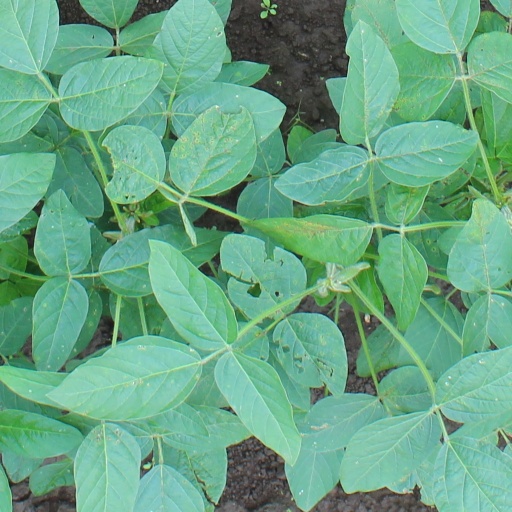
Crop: soybean